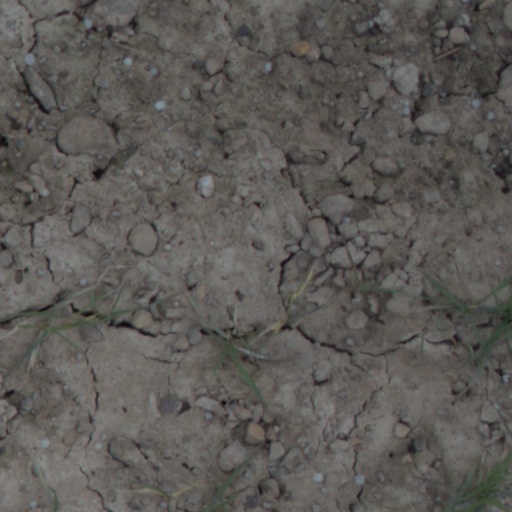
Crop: wheat